Old Olden Church

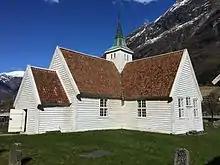
View of the church

Old Olden Church is a former parish church of the Church of Norway in Stryn Municipality in Vestland county, Norway. It is located in the village of Olden at the north end of the Oldedalen valley. Until 1934, the church was the parish church for the Olden parish which is part of the Nordfjord prosti (deanery) in the Diocese of Bjørgvin. Since 1934, the church has been used for special occasions and functions mostly as a museum. The white, wooden church was built in a cruciform design in 1759 using plans drawn up by an unknown architect. The church is the only existing cruciform church in Nordfjord. The church seats about 250 people.